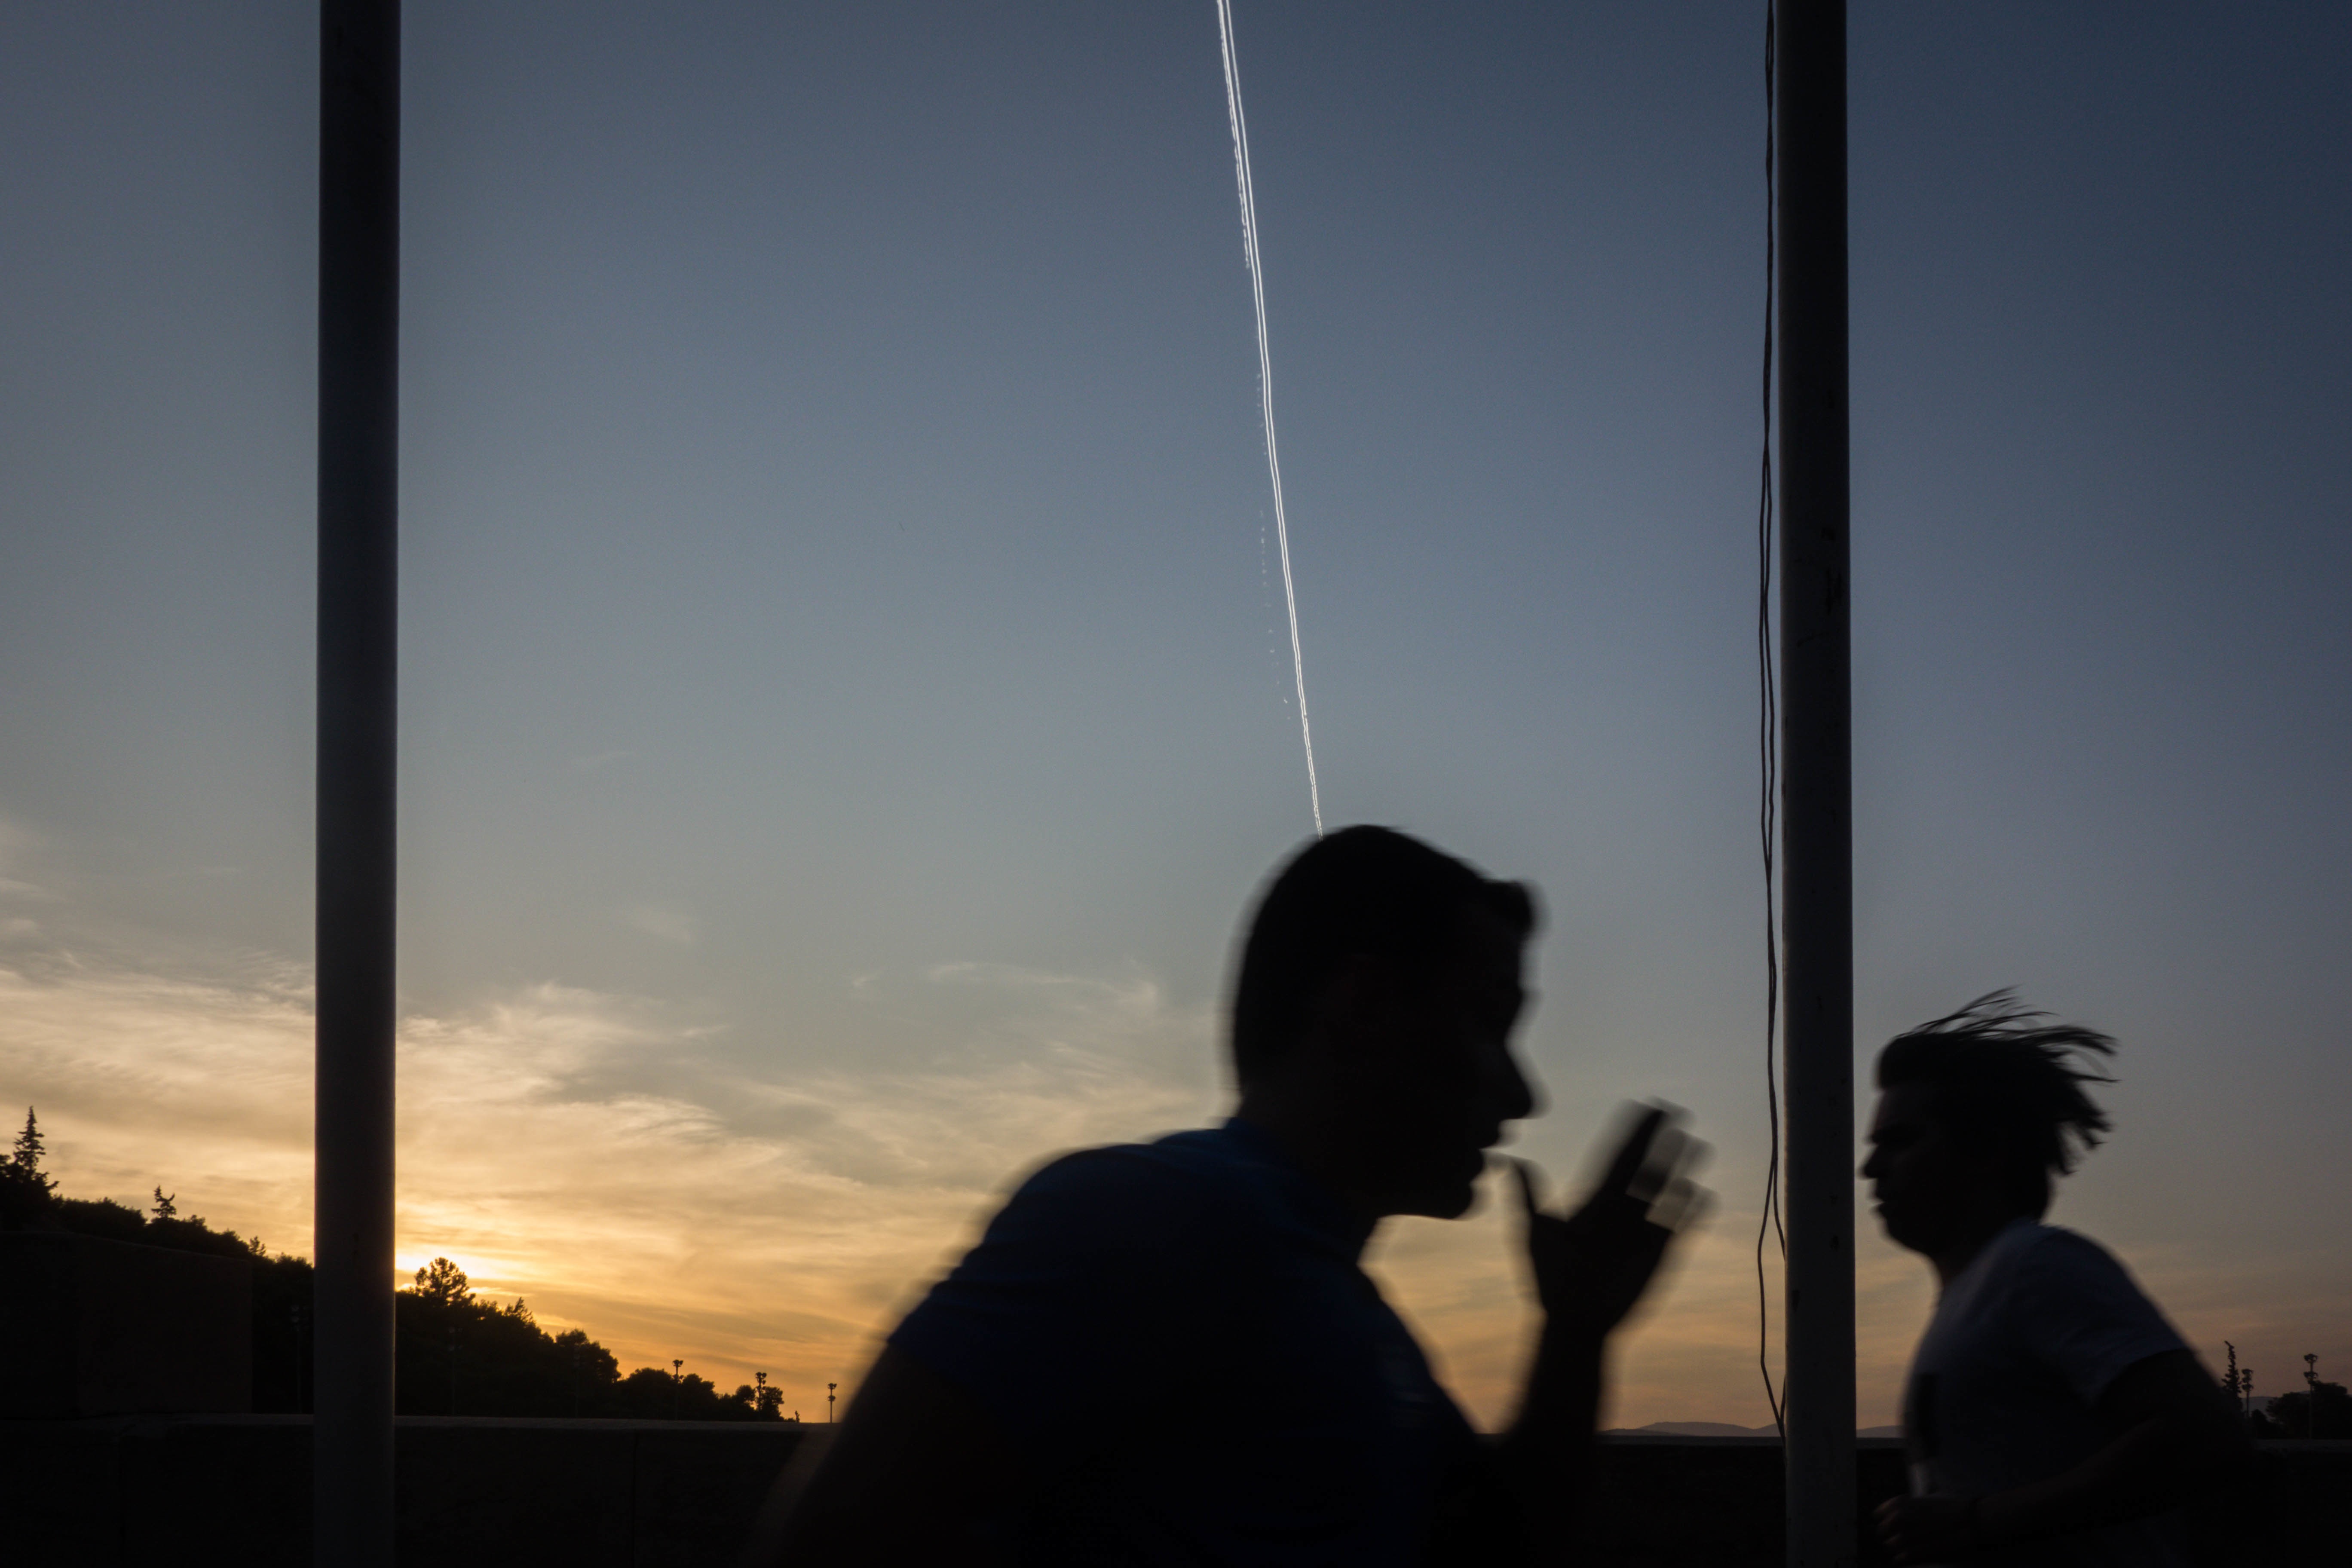
silhouette, light, sky, sunset, morning, evening, street light, lighting, atmosphere of earth